Type 97 Te-Ke tankette

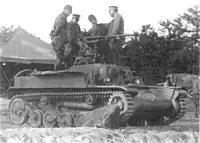
Type 97 Ki-To SPAAG

Several variants of the Type 97 were produced. The Type 98 So-Da APC was designed for use as an armored personnel and ammunition carrier. Production of the vehicle began in 1941. The Type 100 Te-Re was designed for use as an artillery observation vehicle. It went into production in 1940.